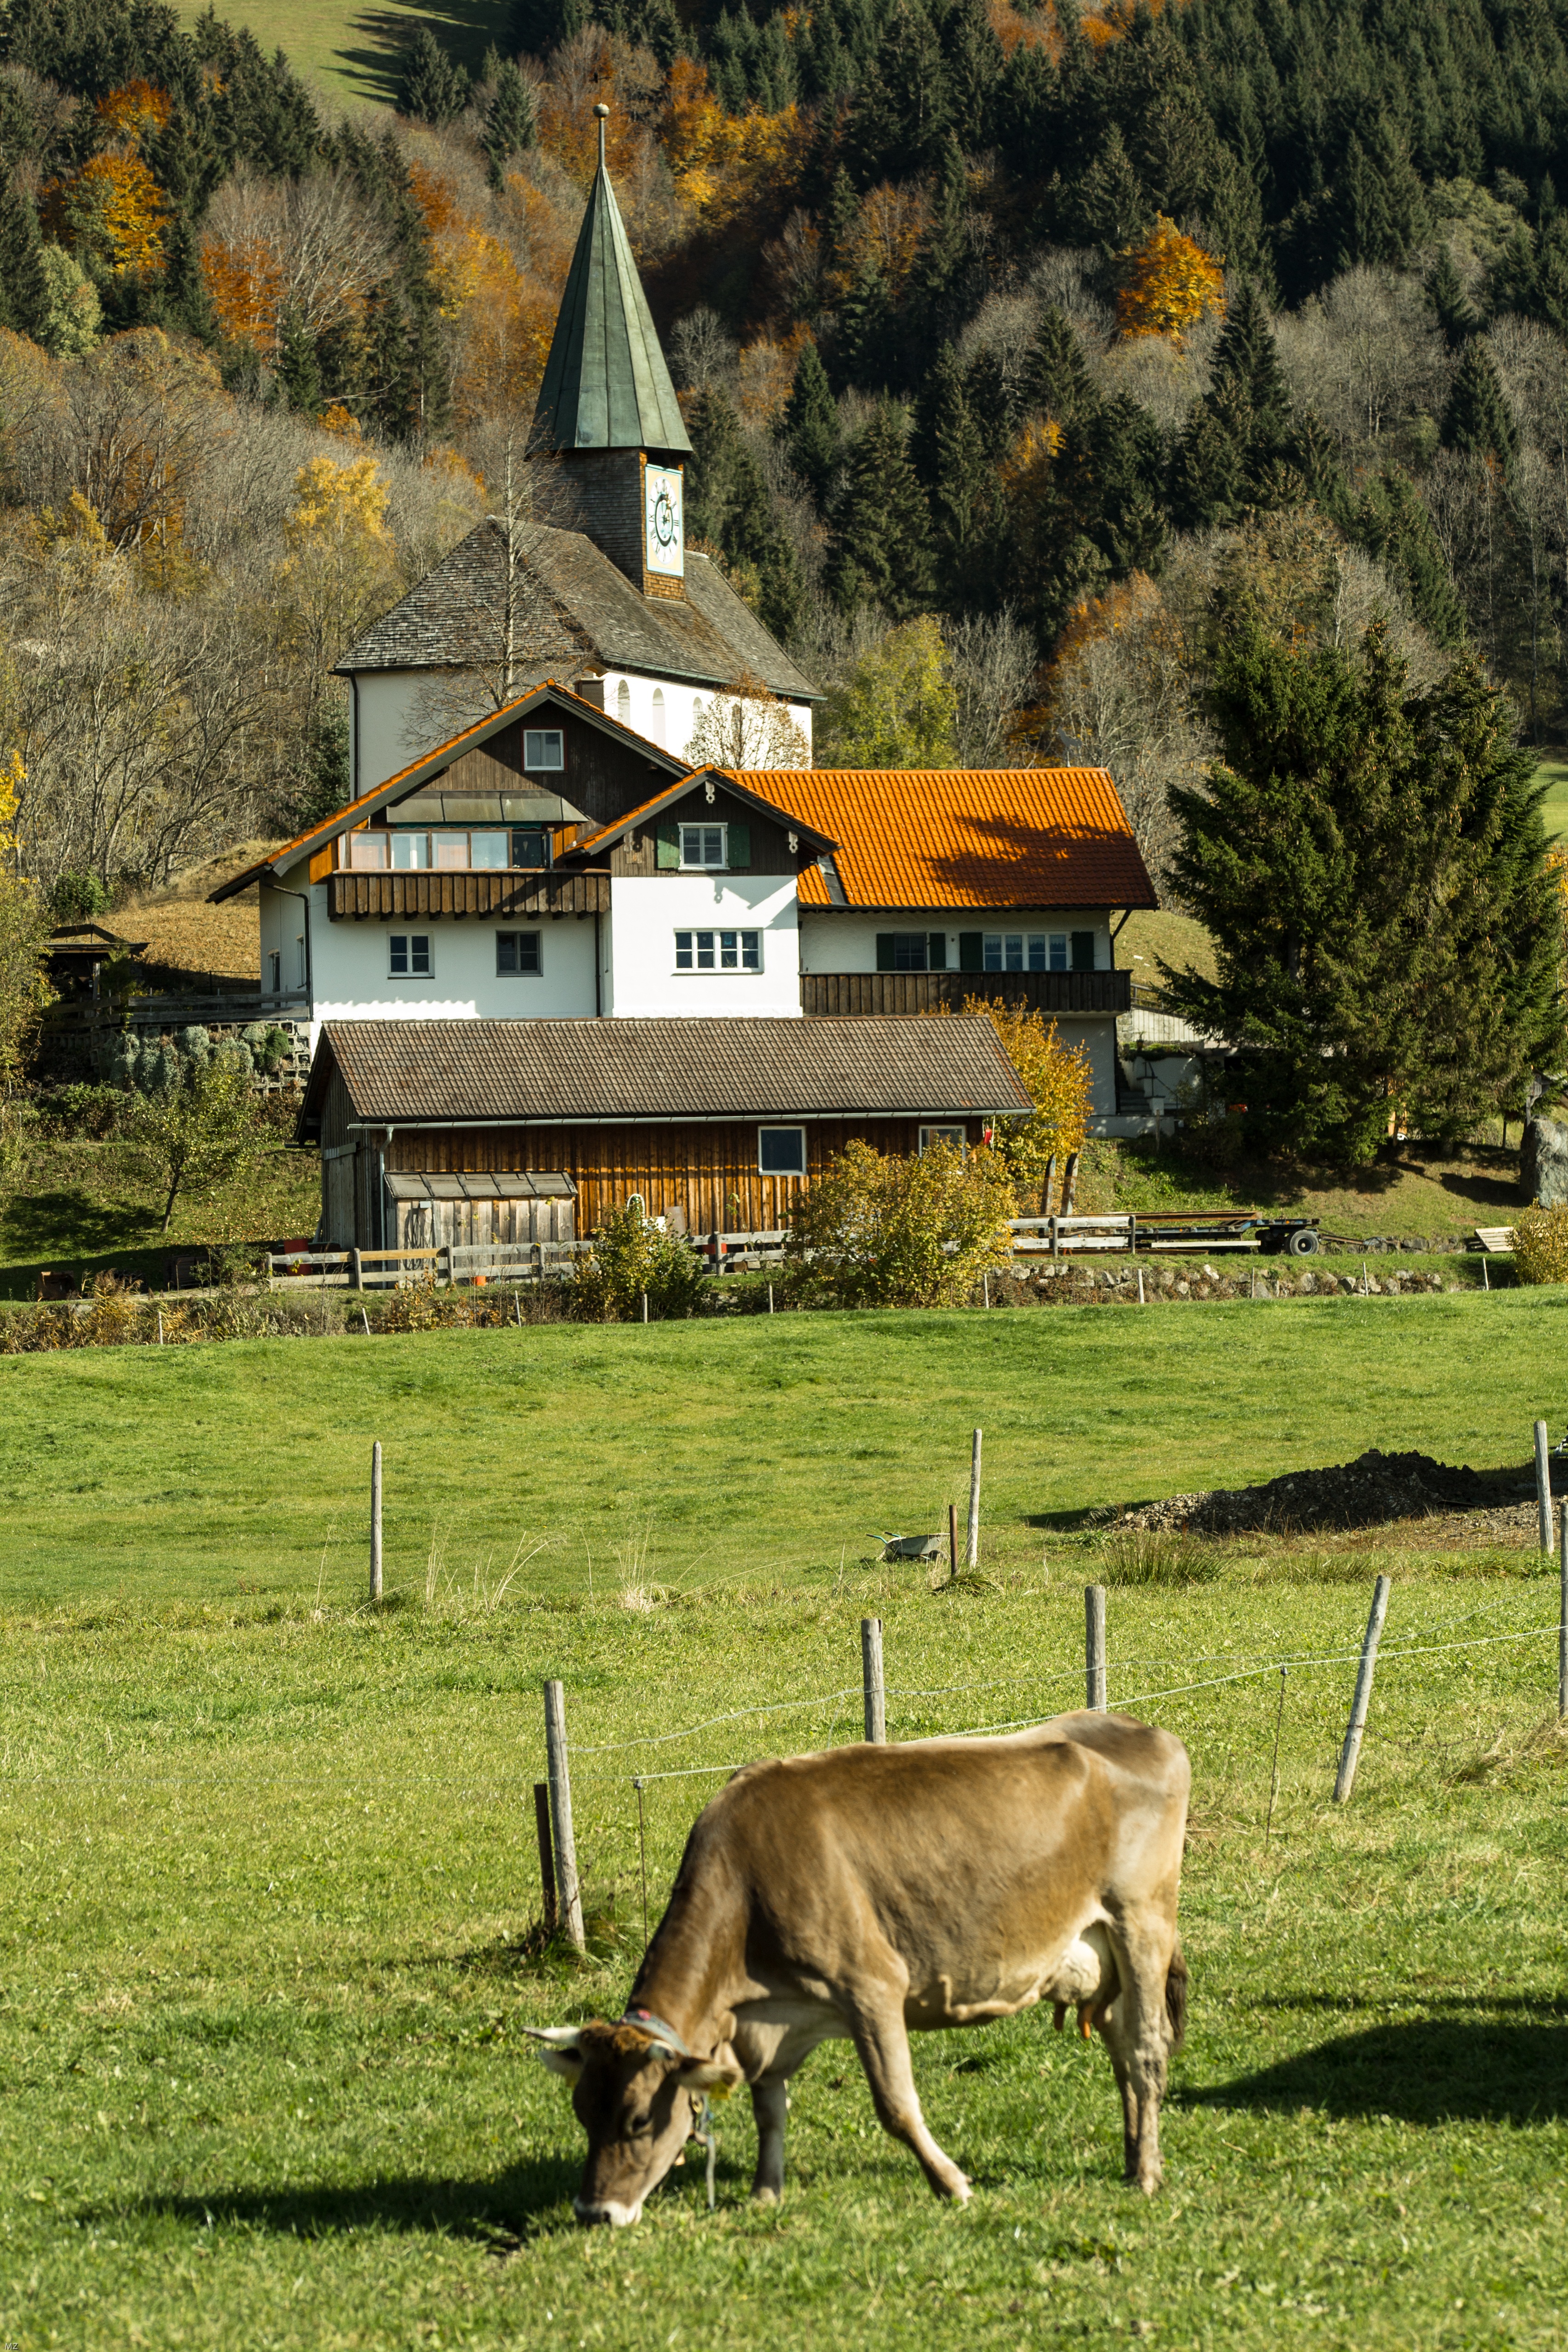
landscape, farm, meadow, village, wildlife, idyllic, deer, cow, pasture, grazing, autumn, rest, agriculture, fauna, farmhouse, rural area, allg u